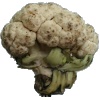
Label: cauliflower